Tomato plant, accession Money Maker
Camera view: horizontal (90 deg, fisheye); turntable rotation: 180 degrees
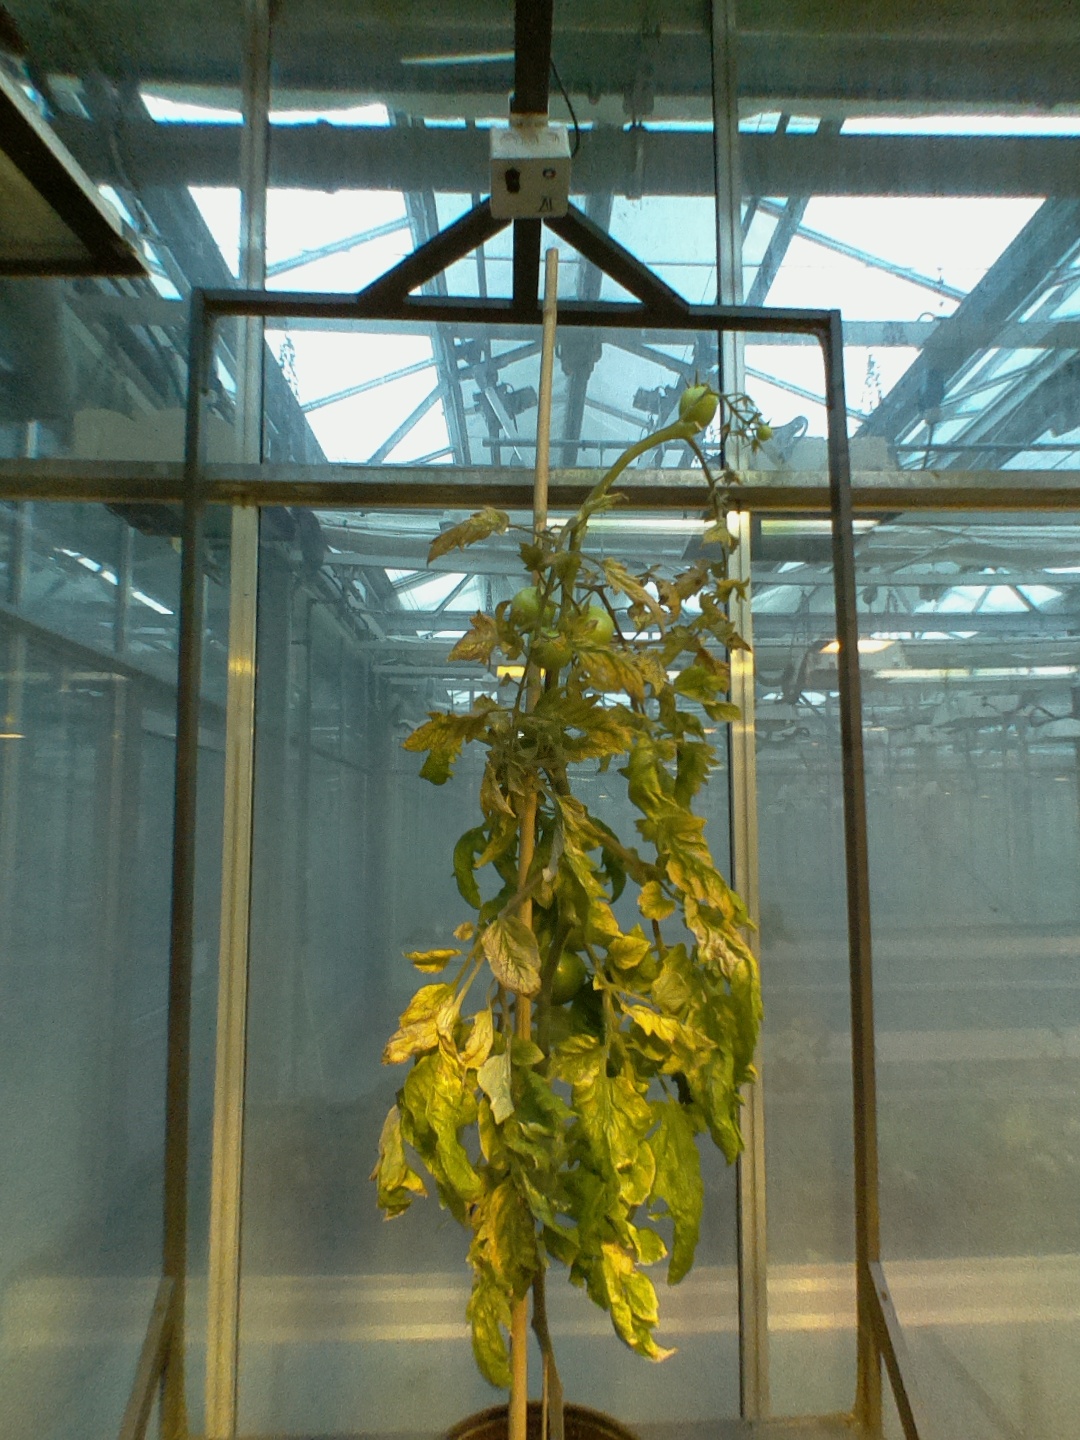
BBCH growth stage 79: 90% -100% of final fruit size